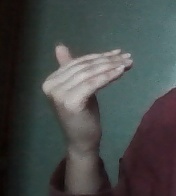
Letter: khaa